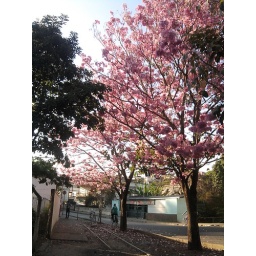
24/09/10Beautiful trees near my house *-*